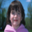
Label: girl